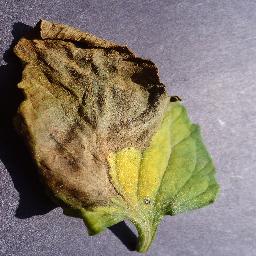
Label: Tomato___Late_blight